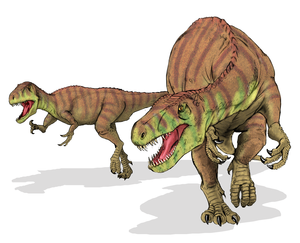
La liste des genres de dinosaures recense tous les genres qui ont été inclus dans le super-ordre Dinosauria à l'exception de la classe Aves et des termes à usage uniquement vernaculaire. La liste inclut tous les genres communément acceptés, mais aussi ceux considérés comme invalides, douteux, ou qui n'ont pas été formellement publiés, ainsi que les synonymes plus récents de noms plus établis et les genres qui ne sont plus considérés comme des dinosaures. De nombreux noms ont été reclassifiés, qu'il s'agisse d'oiseaux, de crocodiles ou encore de bois pétrifié. Cette liste contient 1513 noms, dont environ 1190 sont considérés comme soit valides, soit nomen dubium.
La formation de Tiourarén est une formation géologique jurassique, affleurant principalement dans le nord du Niger dans les environs d’Ingall dans la région d'Agadez, ainsi que sur une surface beaucoup restreinte dans le sud de l'Algérie. Elle est l'équivalent du groupe ou argiles d'Irhazer, des sédiments détritiques fins déposés dans un environnement de plaines marécageuses.